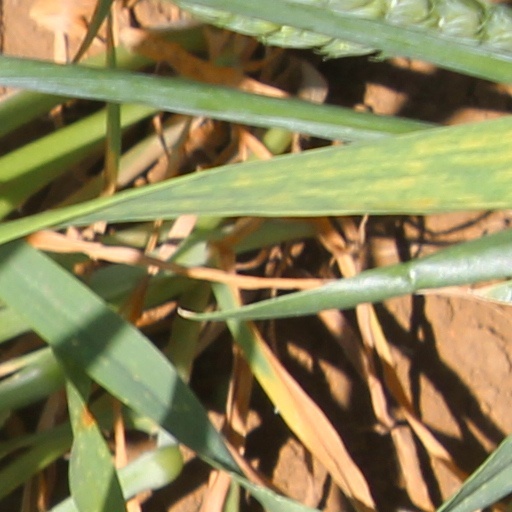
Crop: wheat